The Accidental Tourist (film)

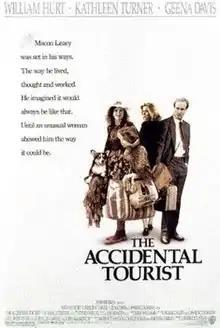
Theatrical release poster

The Accidental Tourist is a 1988 American romantic comedy-drama film directed and co-produced by Lawrence Kasdan from a screenplay by Frank Galati and Kasdan, based on the 1985 novel of the same name by Anne Tyler. The film stars William Hurt, Kathleen Turner, and Geena Davis. Its plot follows a travel writer who is struggling to cope with the sudden death of his son and the breakdown of his marriage. As he retreats into his solitary life, an eccentric dog trainer helps him rediscover love and his sense of purpose.